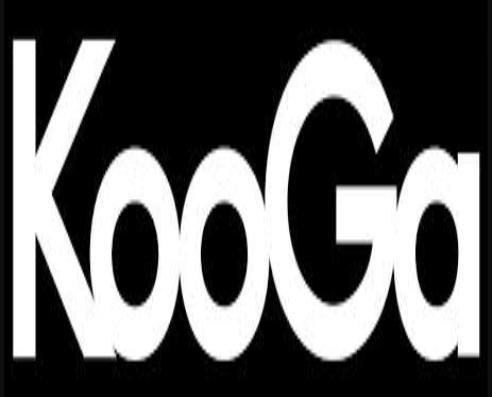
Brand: KooGa
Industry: Clothes